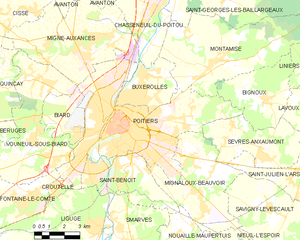
Poitiers
Kort over kommunen
Kort over kommunen
Poitiers er en by i det centrale Frankrig ved floden Clain og hovedstad i departementet Vienne samt i regionen Poitou-Charentes.